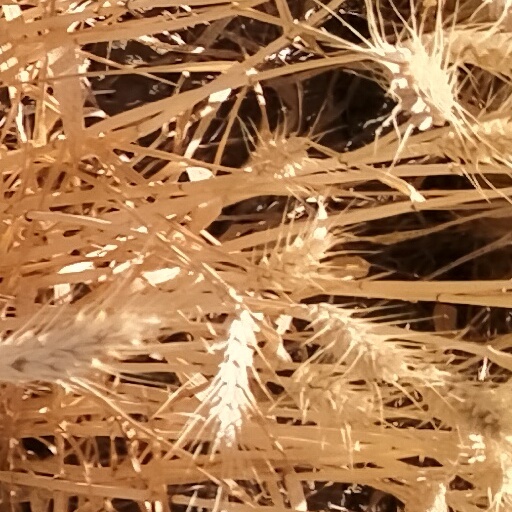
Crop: wheat